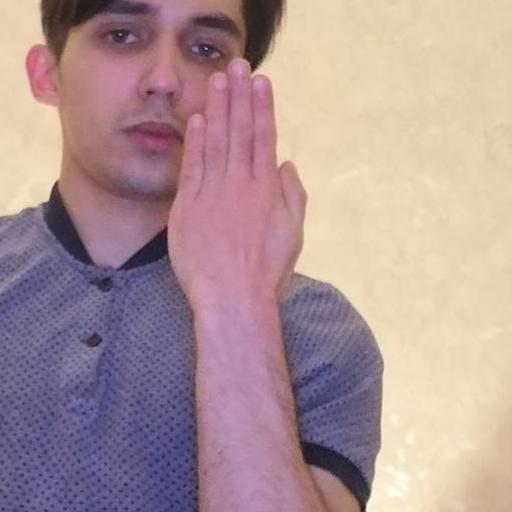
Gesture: stop_inverted